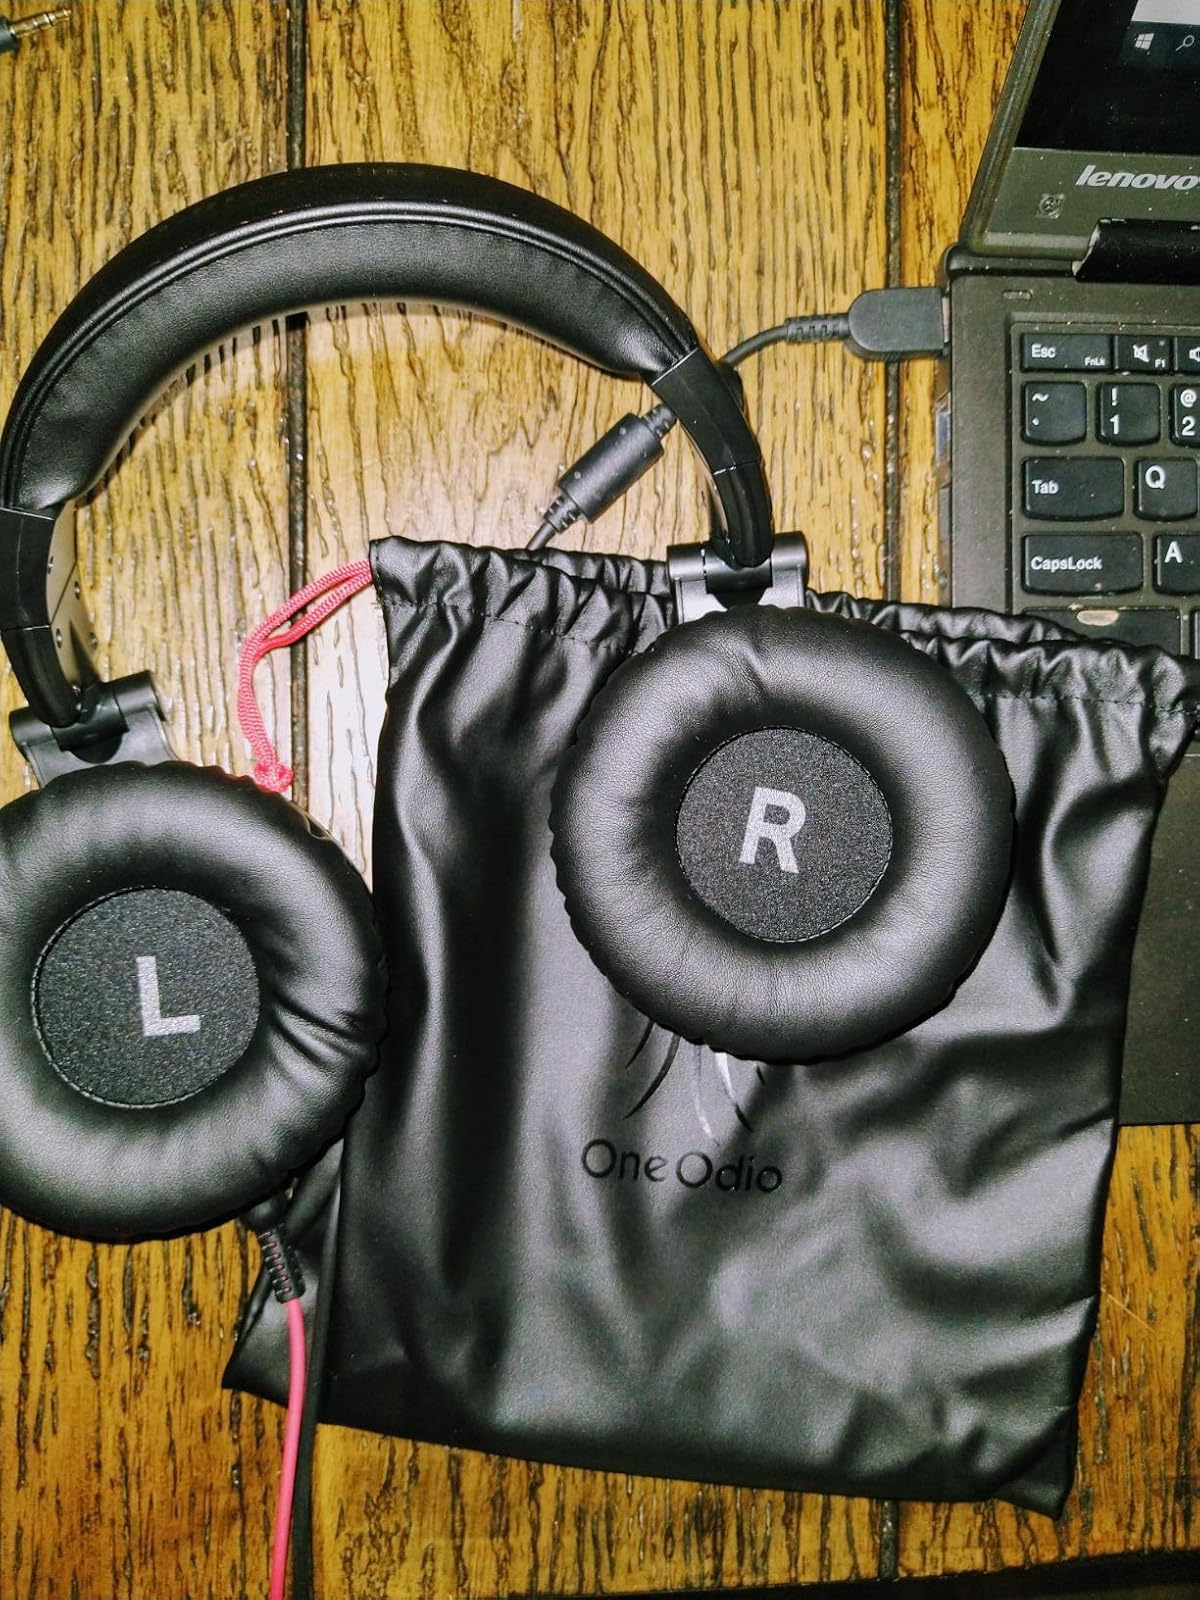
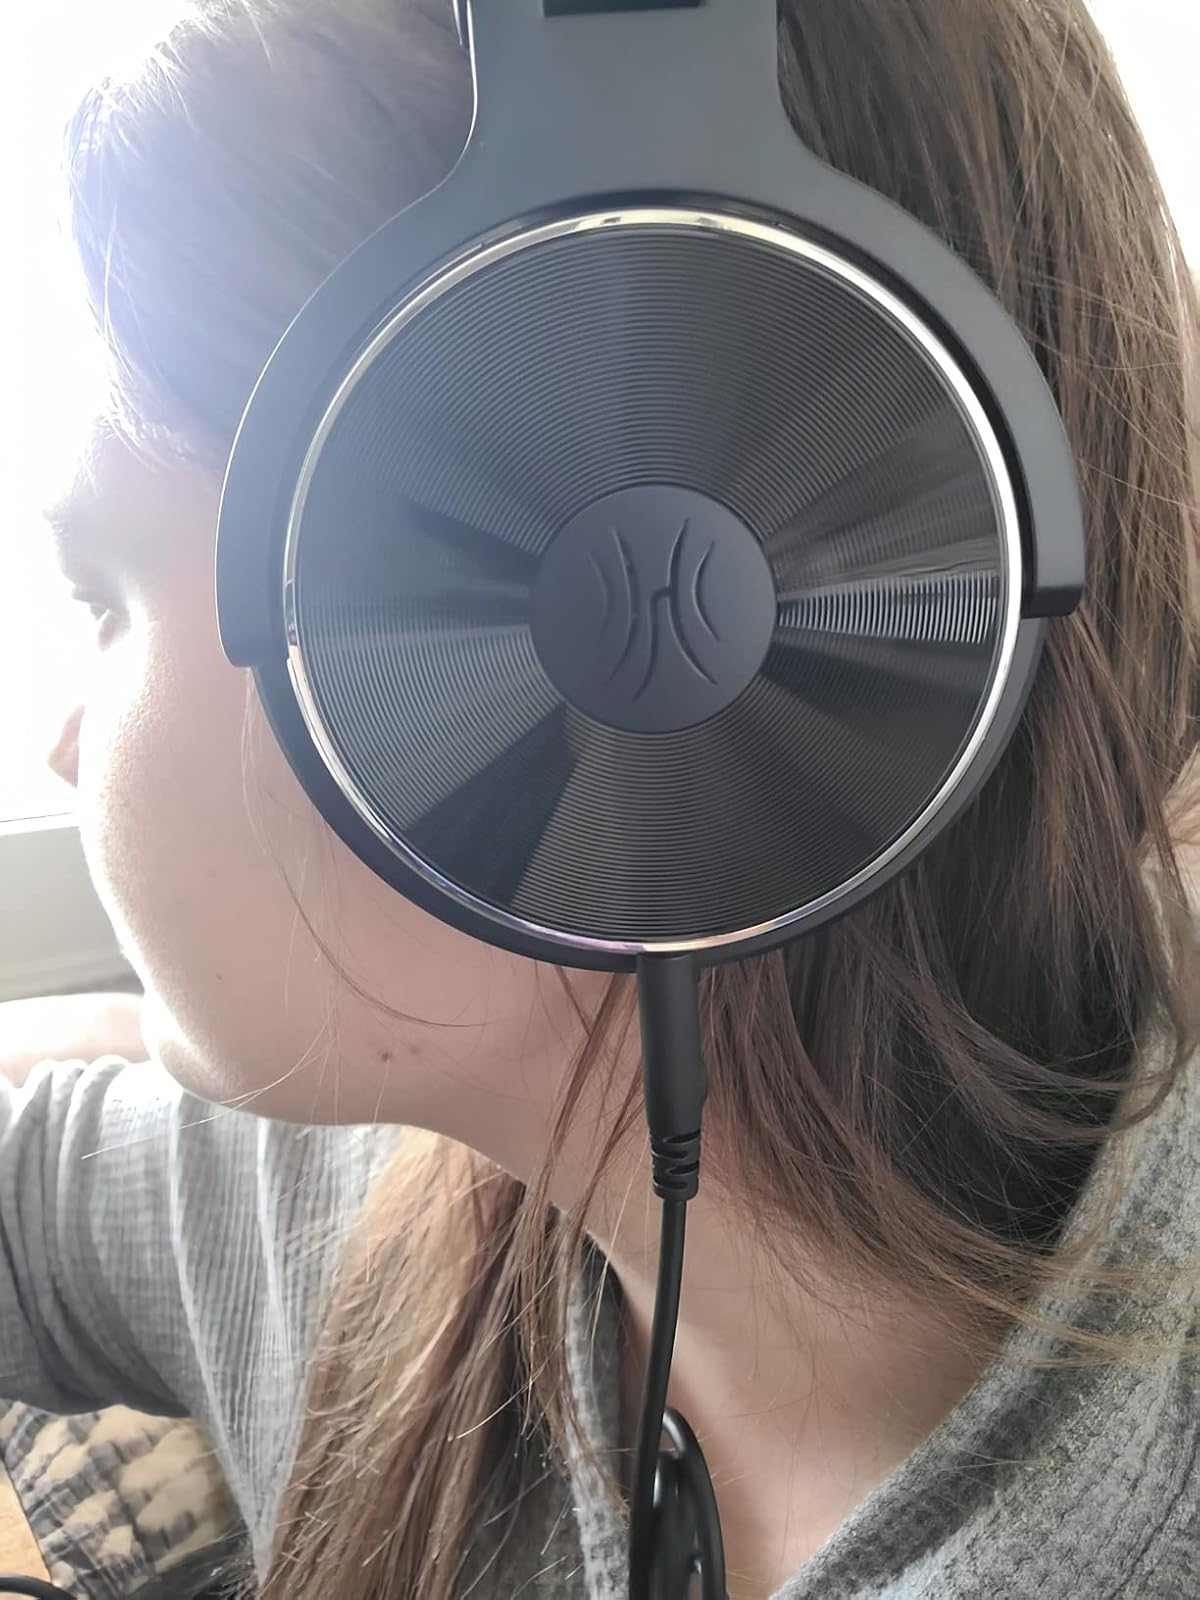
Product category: headphones
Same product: yes